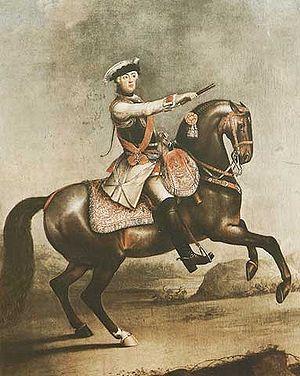
Auguste-Guillaume de Prusse est un prince et général prussien. Frédéric II fit de lui son successeur désigné, mais il mourut prématurément après sa disgrâce à la défaite de Kolin. C'est néanmoins sa descendance qui continua la lignée royale des Hohenzollern.